Anne Vondeling

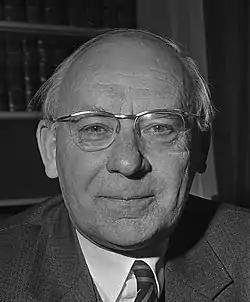
Vondeling in 1971

Anne Vondeling (2 March 1916 – 22 November 1979) was a Dutch politician of the Labour Party (PvdA) and agronomist.